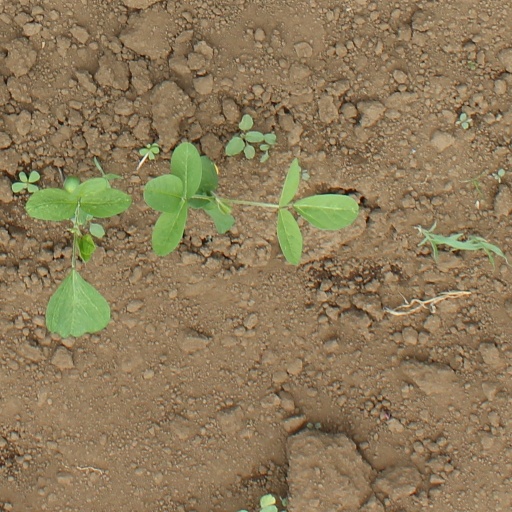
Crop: soybean